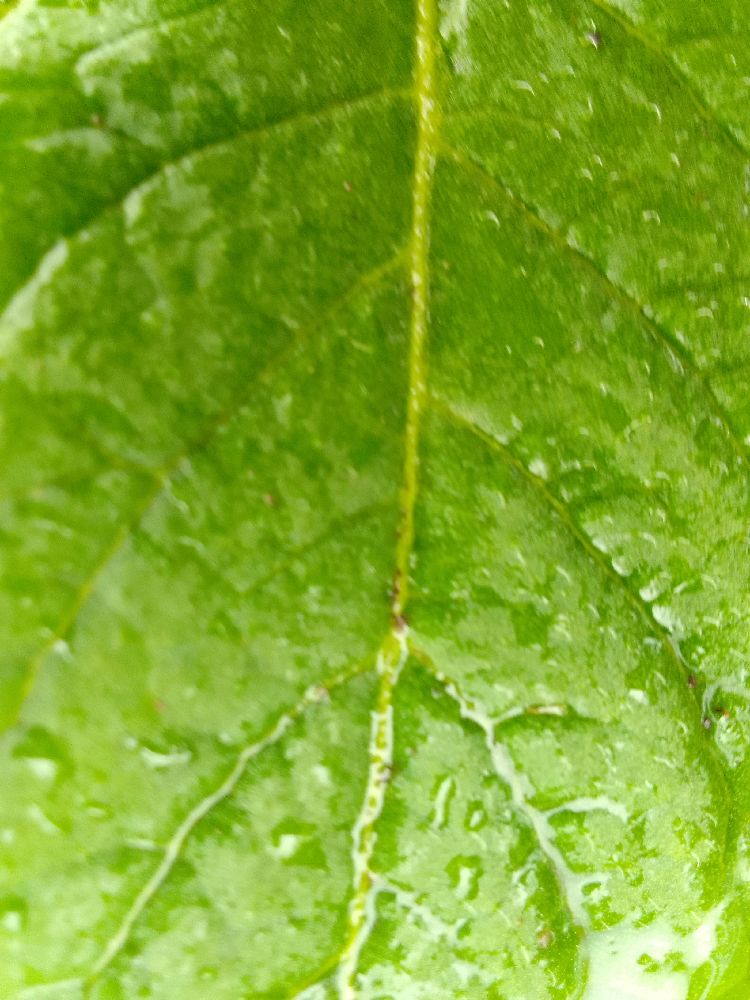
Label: Healthy